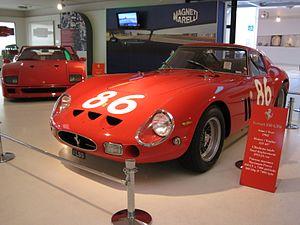
Automobiles in the Galleria Ferrari - Ferrari 250 GTO - V12 - 1962
La Ferrari 250 GTO est une voiture de course grand tourisme construite par Ferrari au début des années 1960. Elle est largement considérée comme la quintessence des modèles Ferrari, et l'une des voitures de sport les plus célèbres de tous les temps. Au-delà de son fantastique palmarès sportif, la GTO est entrée dans la légende avant tout pour sa suspension sophistiquée et son esthétique.
Le musée Ferrari ou galerie Ferrari est un musée de l'automobile Ferrari de 1990, situé à 300 m de l'usine Ferrari de Maranello, à 1 km du circuit de Fiorano, à 20 km au sud du musée Enzo Ferrari de Modène.